Gracefield Branch

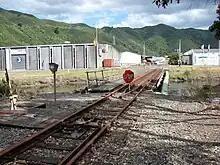
The end of operations on the Gracefield Branch, just before the Parkside Road level crossing. A road-style Stop sign has been used in place of the standard All Trains Stop board.

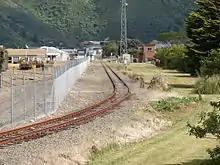
This part of the branch line, just shy of the Elizabeth Street level crossing, was used as a stopping place for the Hutt Workshops workers' trains.

From the time the line opened to the 1940s, steam trains were used to convey patrons to race meetings and picnics at the Hutt Park Raceway via Woburn. The race trains that had previously run to Hutt Park on the Hutt Park Railway had ceased operation in 1905. Race trains briefly resumed in the 1960s using DM/D class electric multiple units. These trains initially operated from both Upper Hutt and Wellington to Hutt Park, with the Wellington trains needing to reverse on to the branch at Woburn. Declining patronage led to the service being later reduced to Wellington – Hutt Park only, being withdrawn completely in 1965.